Roberta A. Griffith

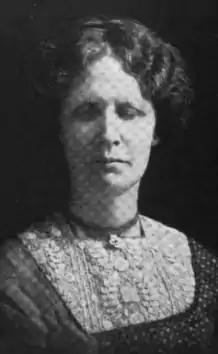

Roberta Anna Griffith (1867 or 1870 – January 24, 1941) was an American journalist and community leader, active in the American Foundation for the Blind and founder of the Grand Rapids Association of the Blind and Visually Impaired.